Hossein Ronaghi

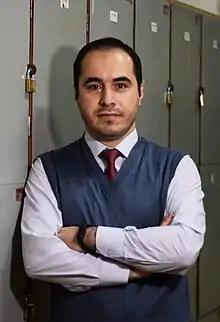
Ronaghi in January 2022

Hossein Ronaghi Maleki (born July 4, 1985) better known as Hossein Ronaghi is an Iranian human rights activist and blogger. He spent a total of 6 years in prison since 2009 for his activities. In 2022, after his re-arrest he became one of the well-known faces of Mahsa Amini protests.